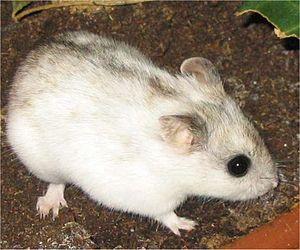
Le Hamster de Chine est une espèce de Hamsters qui est originaire des déserts du nord de la Chine et de la Mongolie. Le statut d'espèce du hamster de Chine est très discuté. Pour de nombreux auteurs, les études génétiques ne permettent pas de prouver qu'il ne s'agit pas que d'une sous-espèce de Cricetulus barabensis.
Les Hamsters nains gris forment un genre qui est celui des hamsters nains à queue longue.